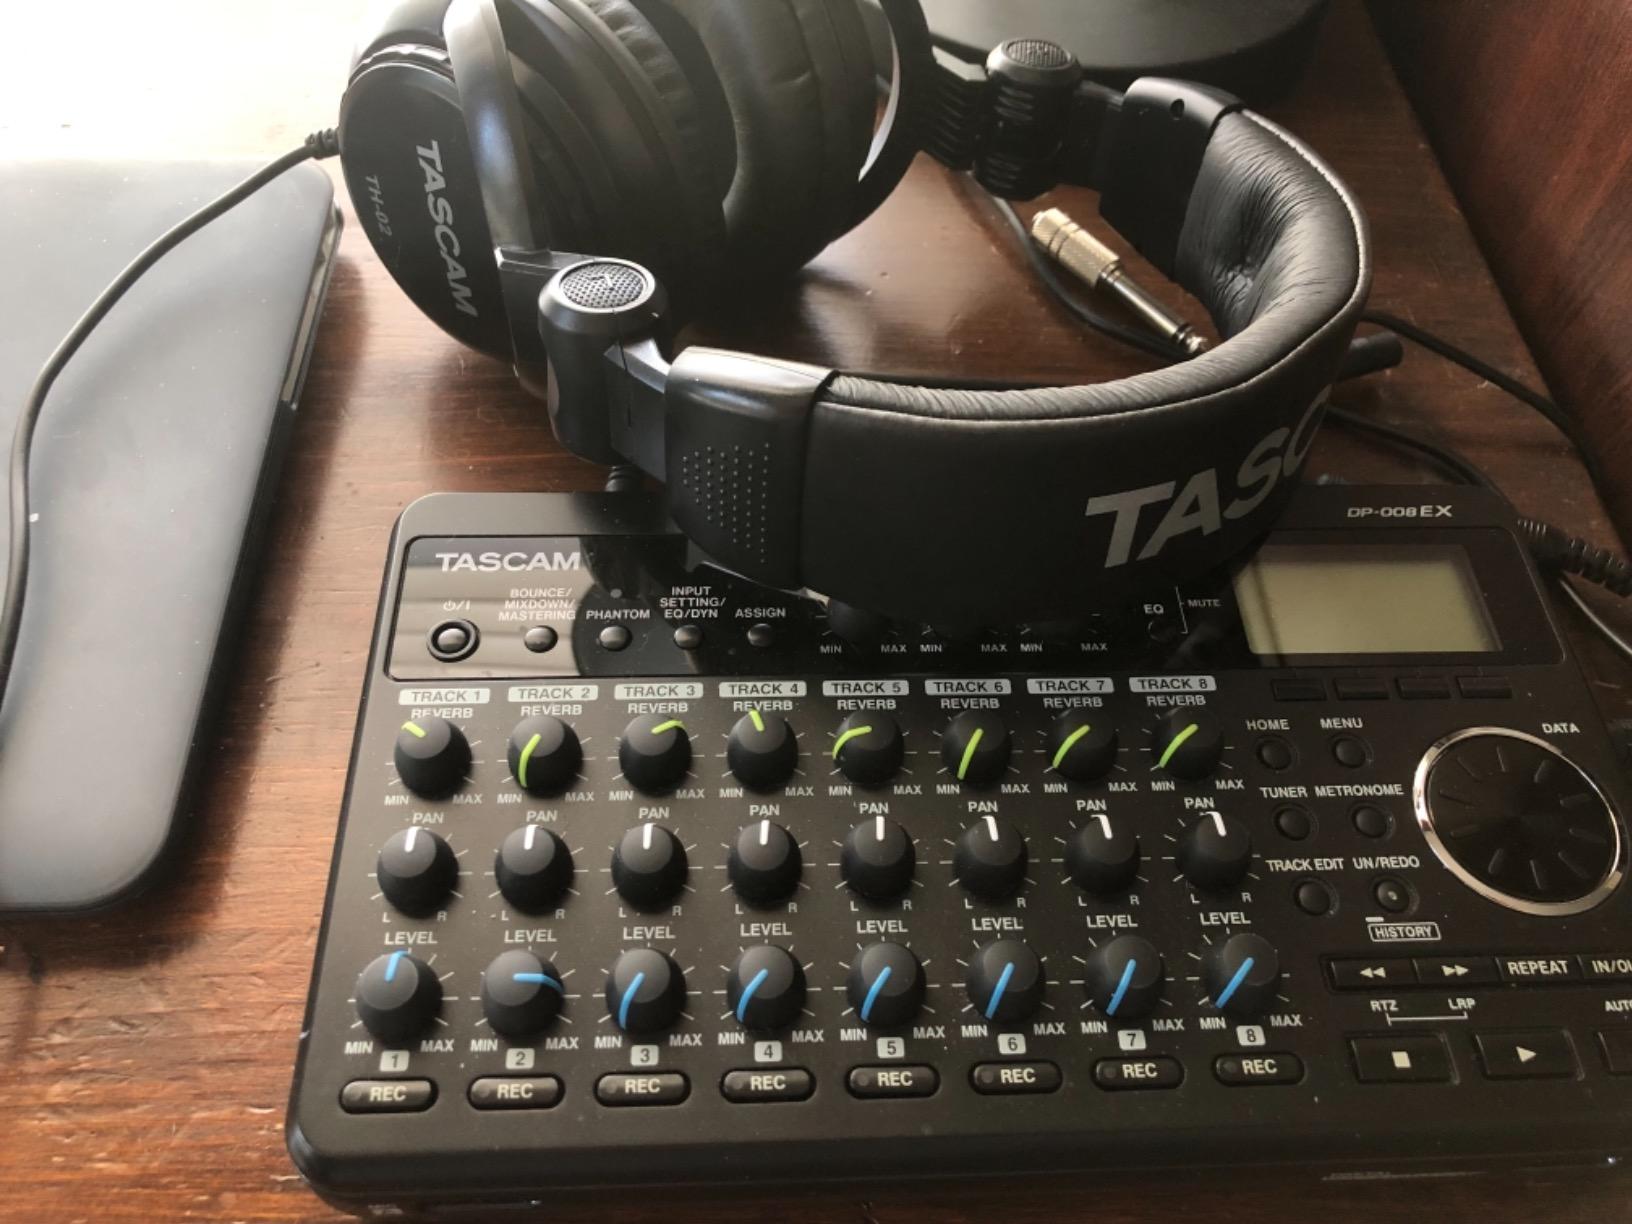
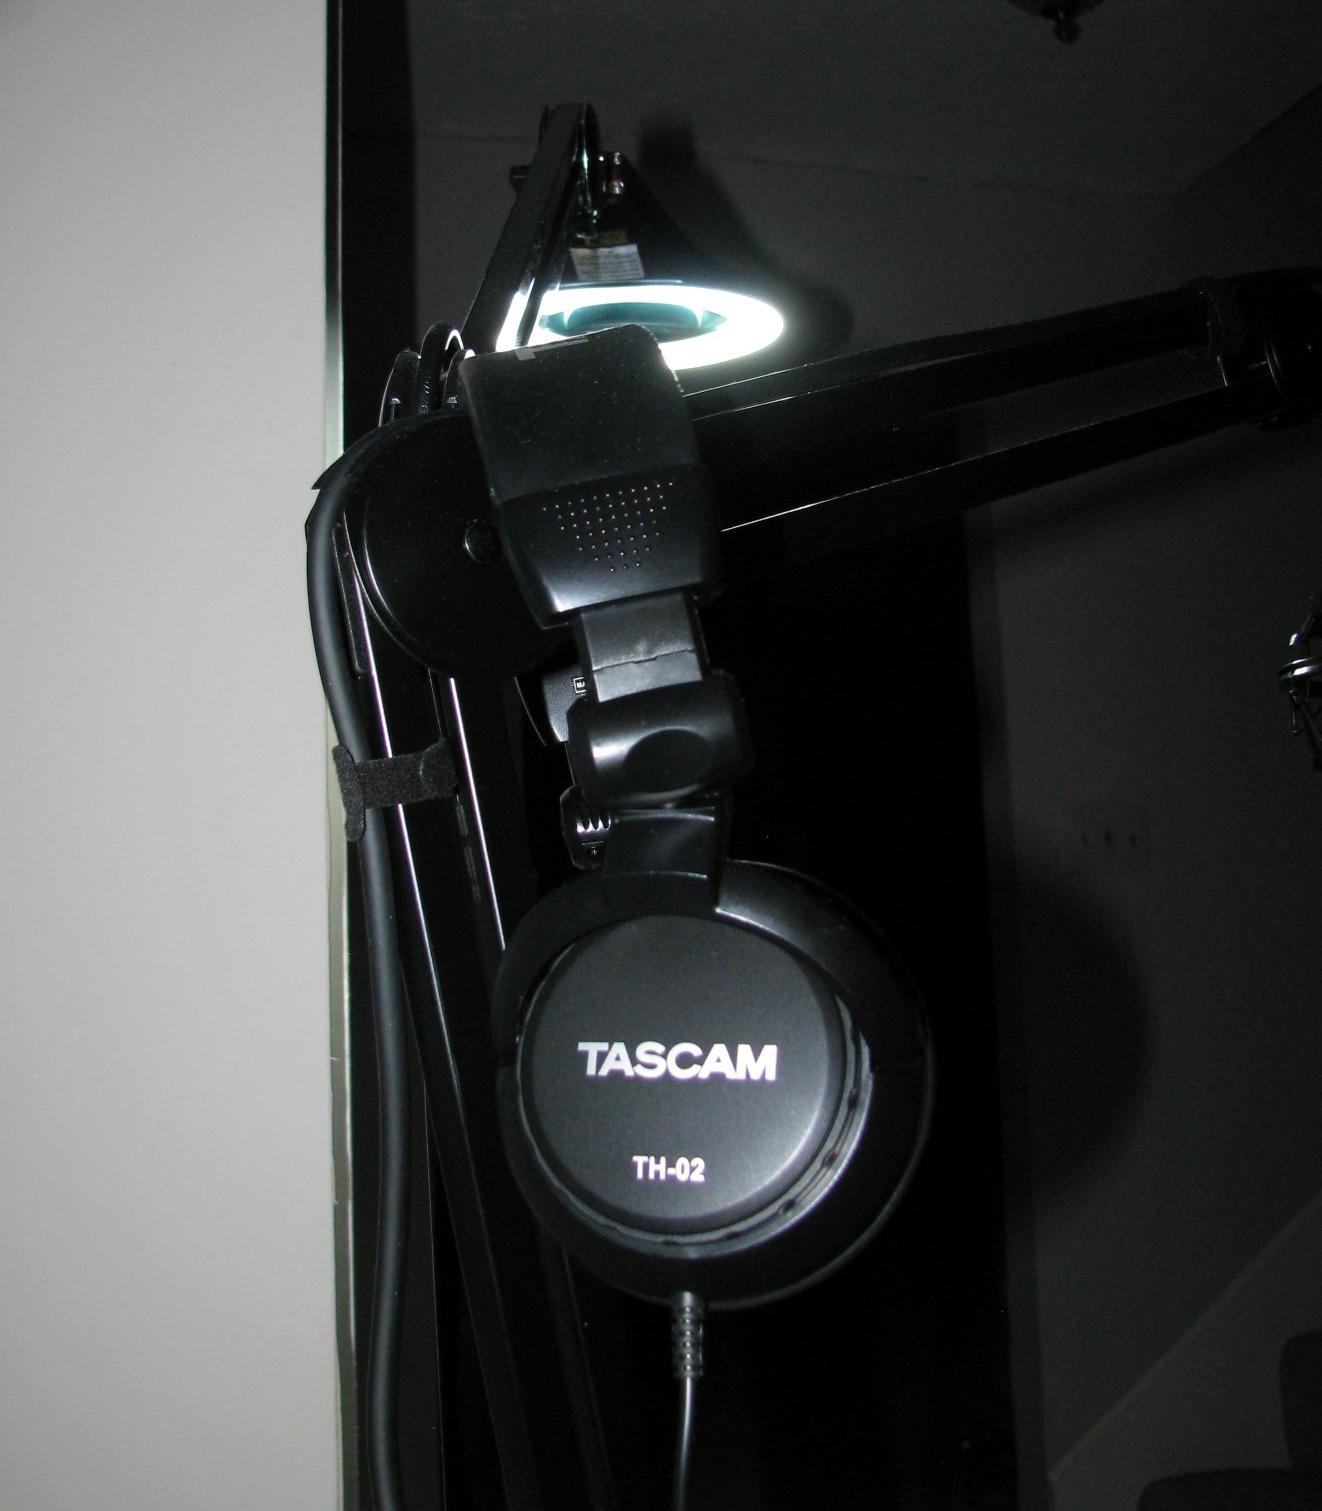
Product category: headphones
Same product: yes